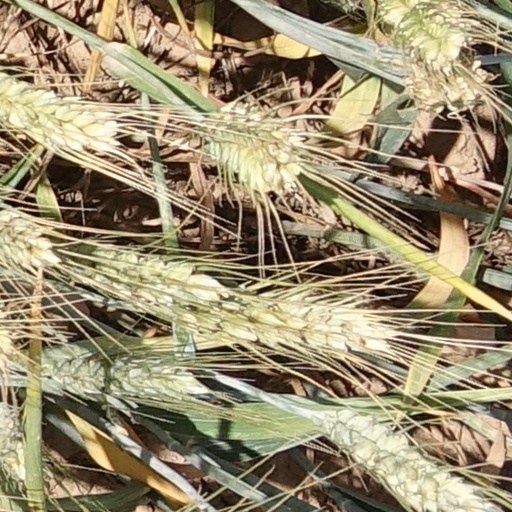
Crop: wheat